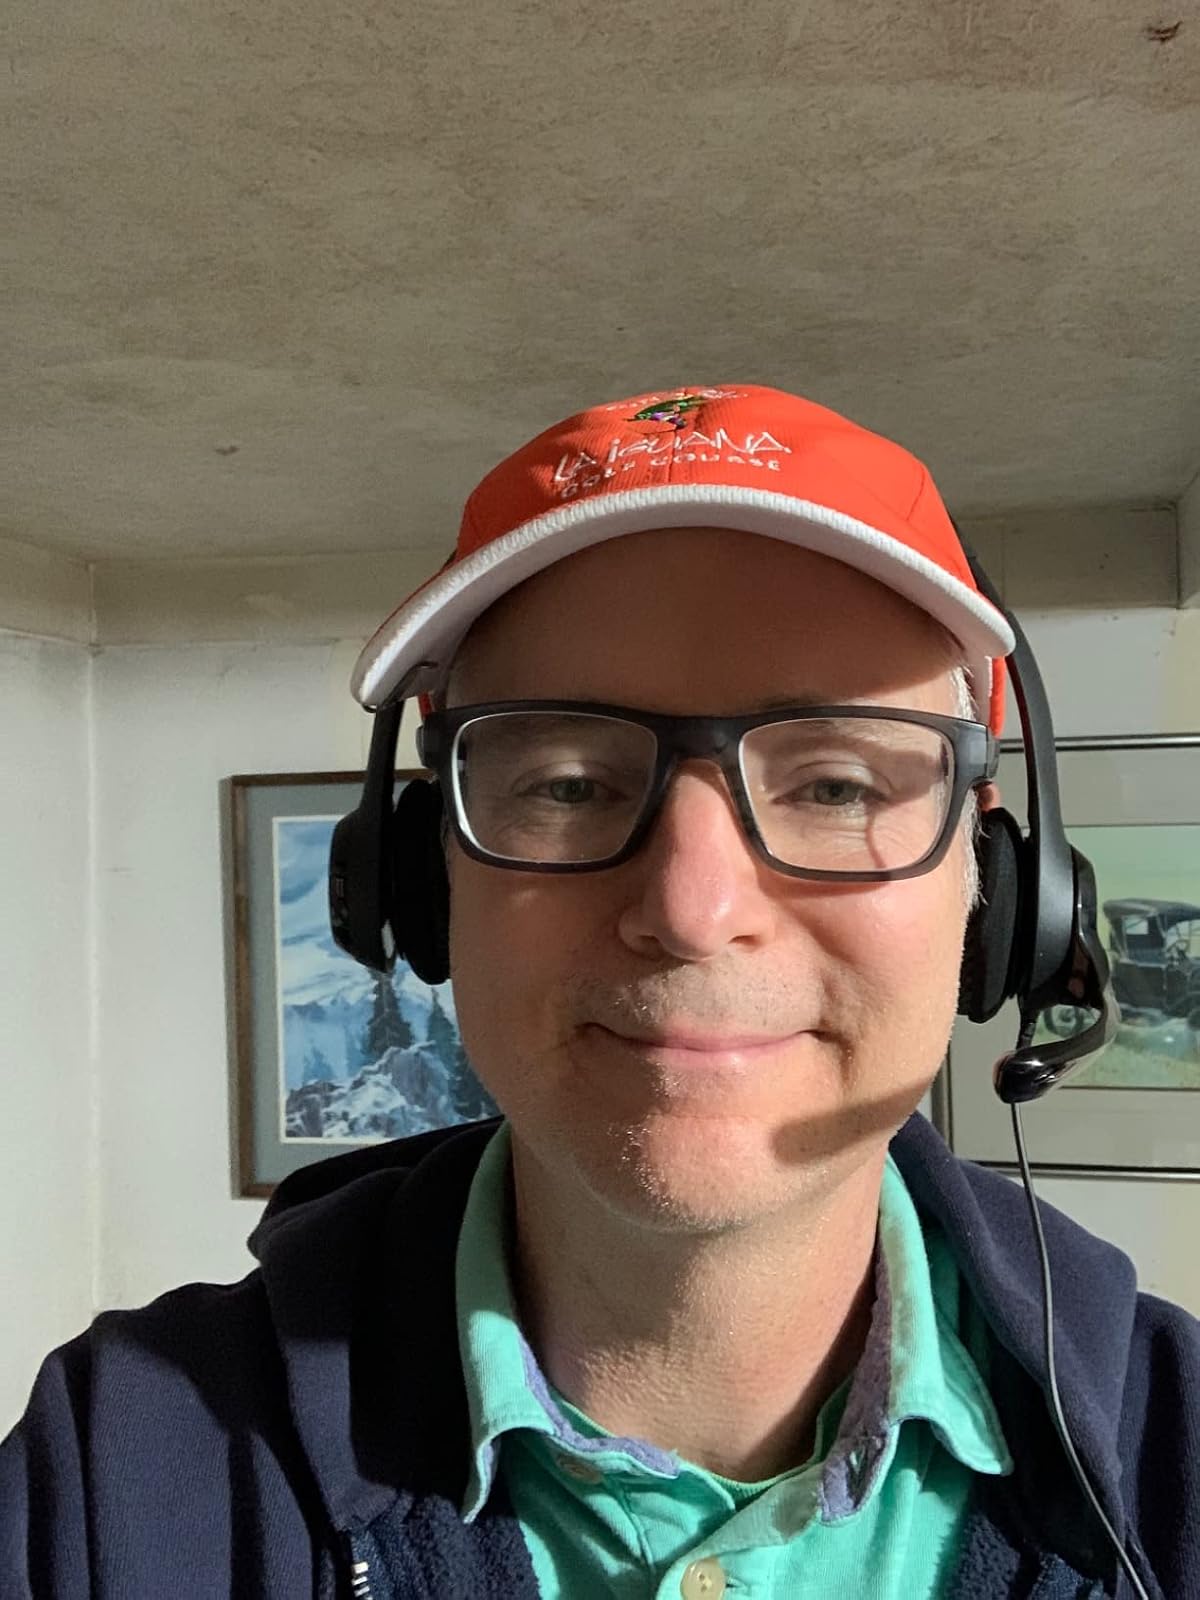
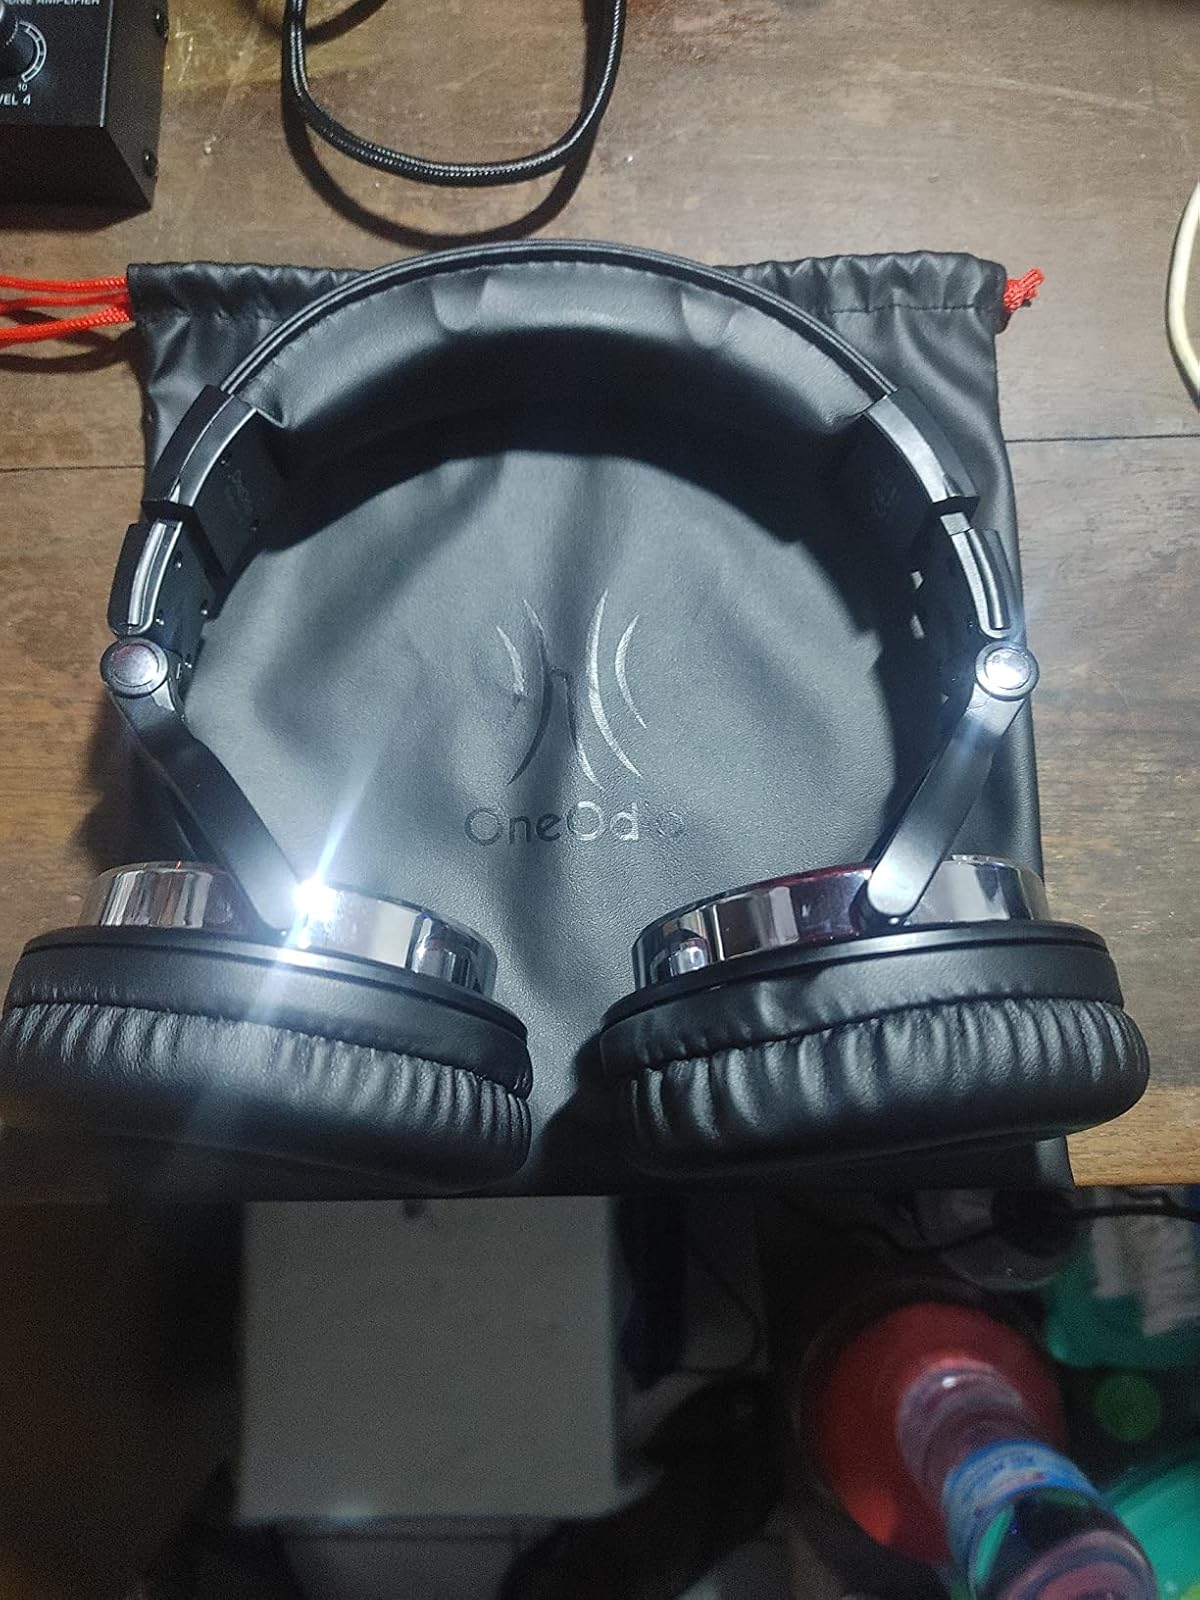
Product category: headphones
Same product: no